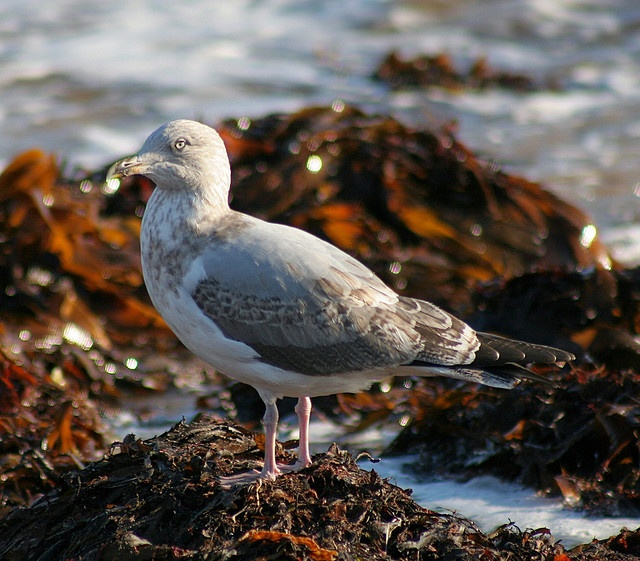
A bird standing on debris in the water
A very cute bird standing by the water.
A white bird with grey feathers walking on rocks with pieces of seaweed by the ocean.
A pigeon is perched on a wet surface off the water.
A seagull perches on a clump of seaweed on a rocky beach.